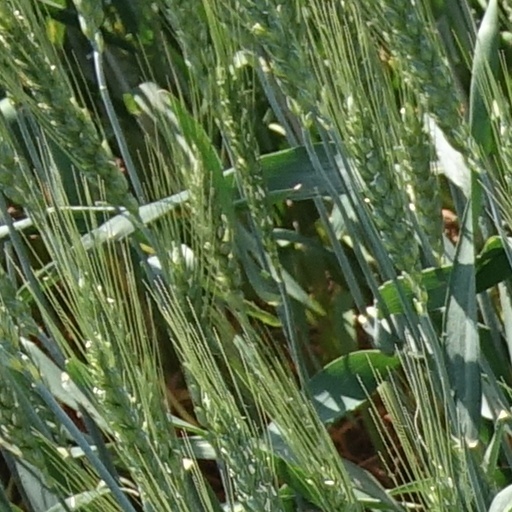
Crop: wheat